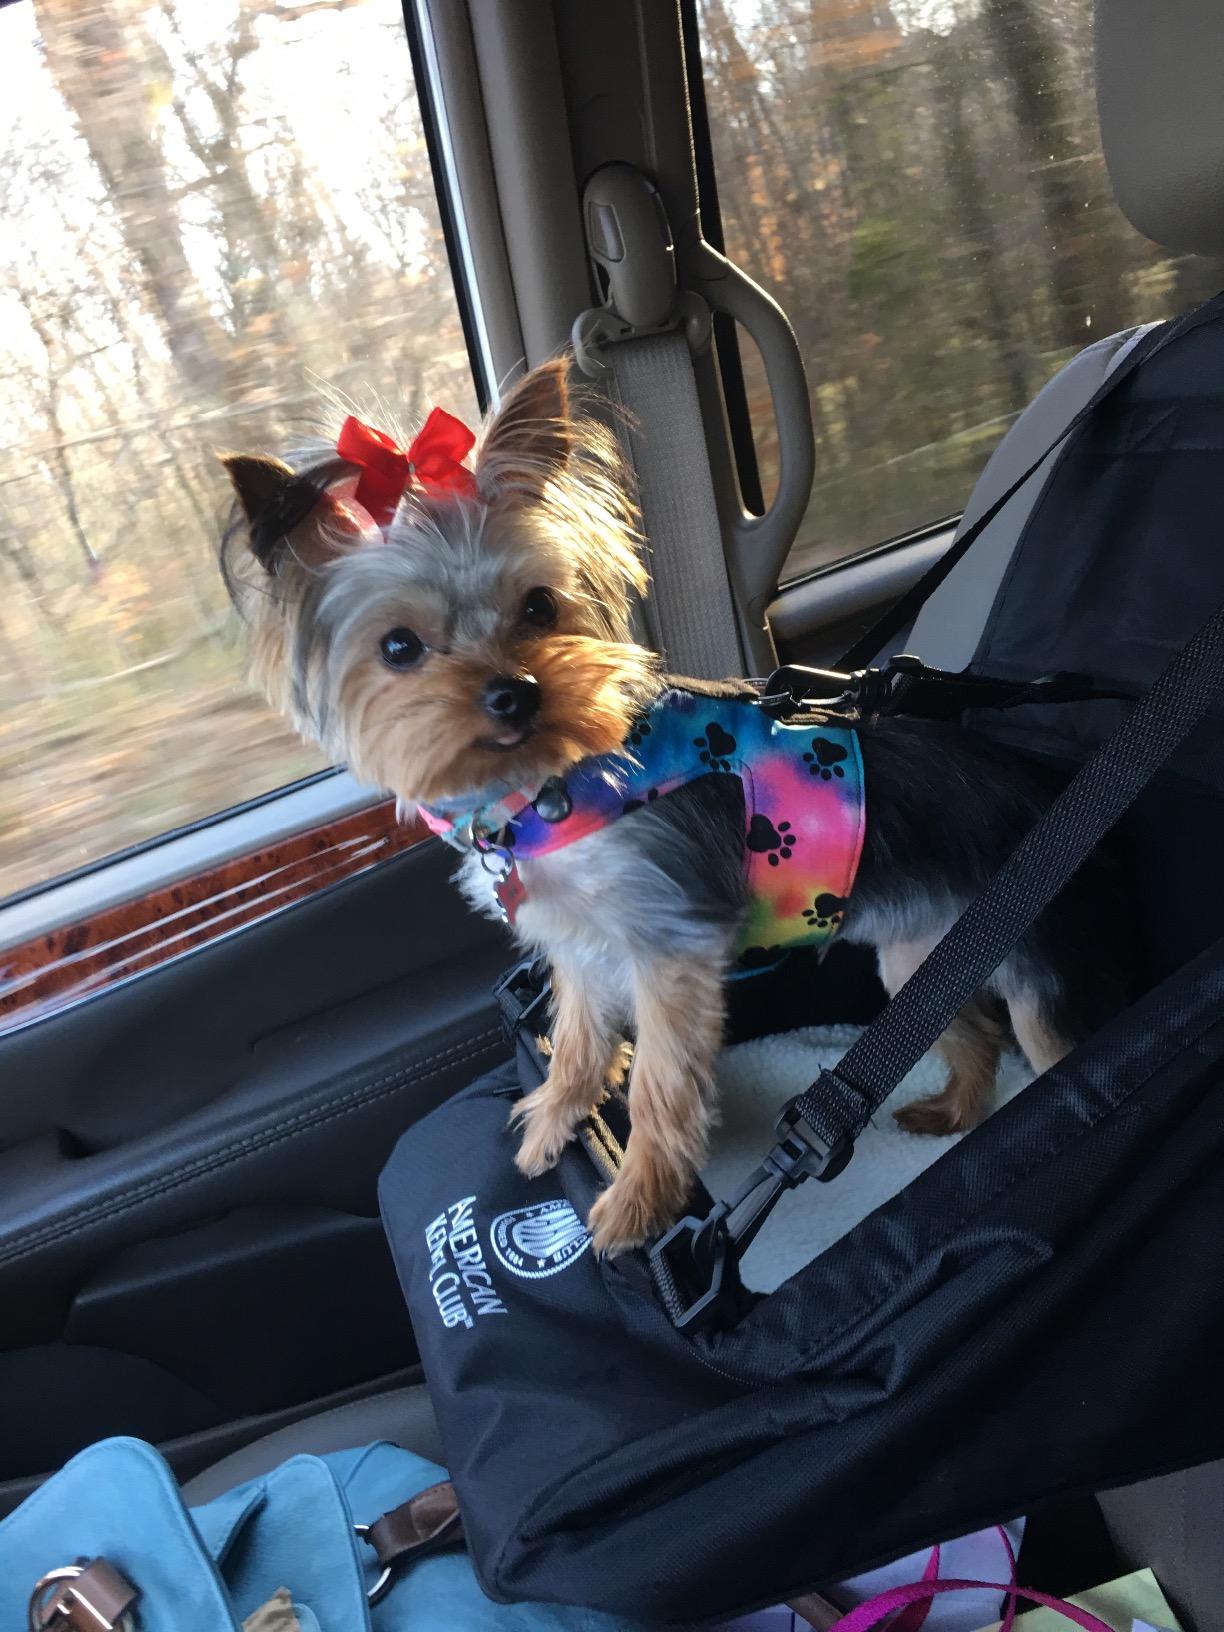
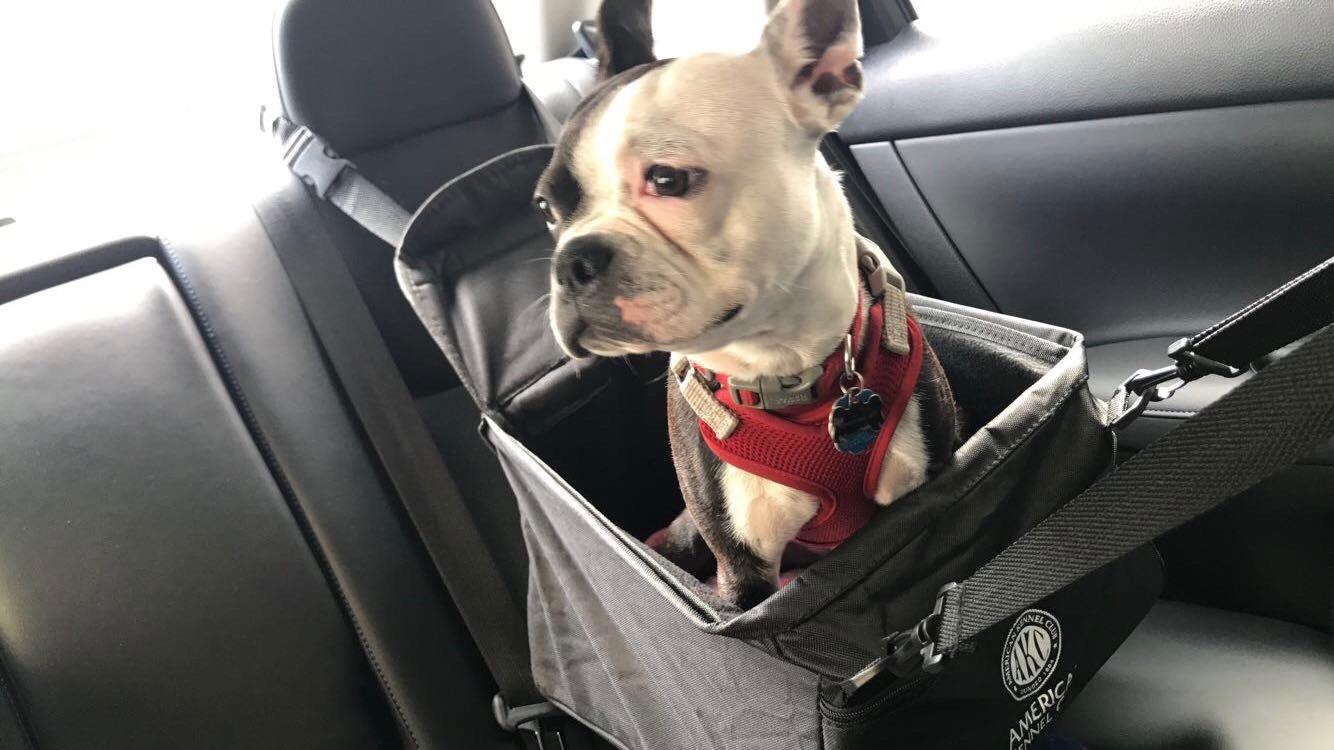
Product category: items_kennel
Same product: yes